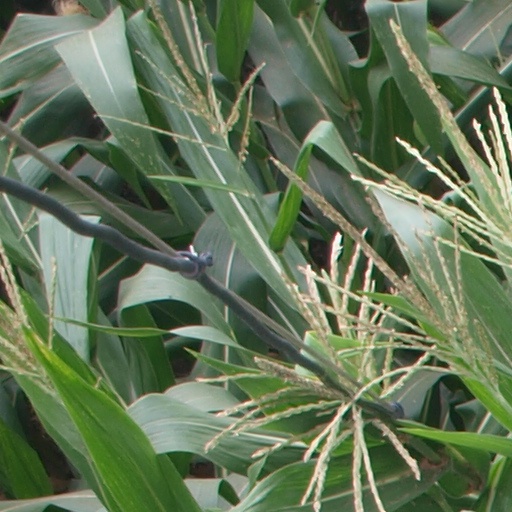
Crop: maize; corn